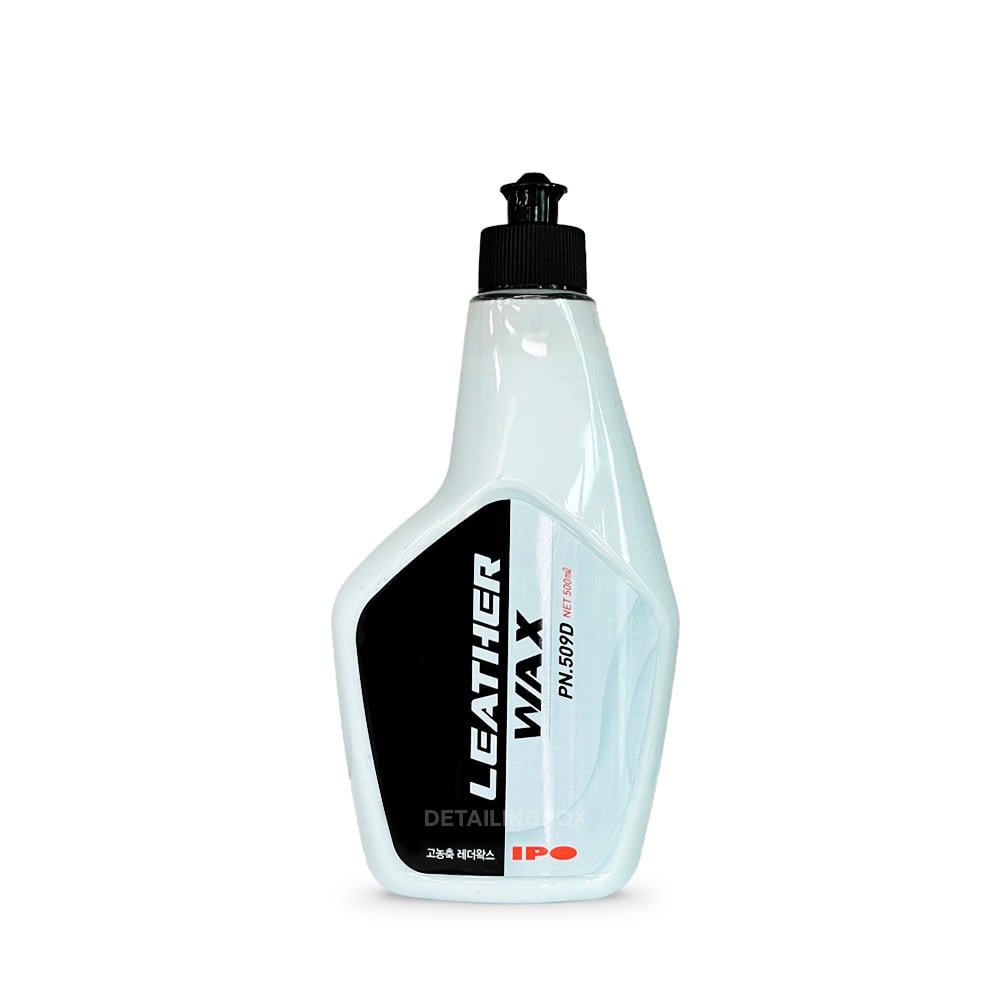
Leather Wax
Wax On is a water-based product that when applied on Wax and/or Wax/Oil Pull Up leather it restores the normal softness, transparency and look on these types of leather. Wax On is excellent for removing mild scratch marks and light fading due to wear and tear. Wax On can also be used on ByCast to give the surface a better feel and remove light scratches.
Brand: torztrading
Category: Home & Garden > Household Supplies > Shoe Care & Tools > Shoe Polishes & Waxes > Shoe Waxes